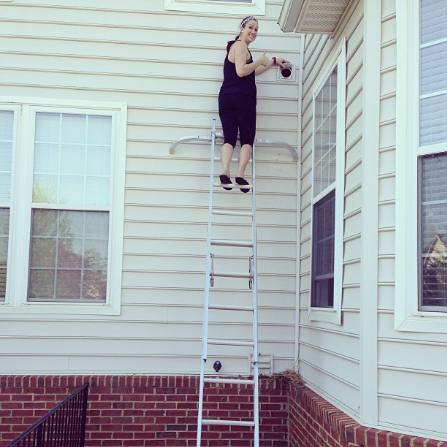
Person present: Yes